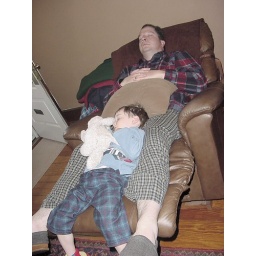
I came home from the grocery store and found to boys snoozing together in Don's chair.